Crayon Pop

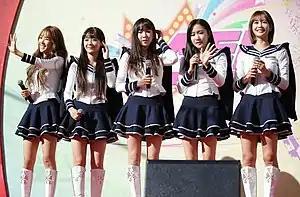
Crayon Pop in October 2015 from left to right: Ellin, Soyul (former), Way, Choa, Geummi

Crayon Pop is a South Korean girl group formed under Chrome Entertainment in 2012. The group consisted of four members: Geummi, Ellin, Choa, and Way. Their fifth member, Soyul, left the group in 2017.